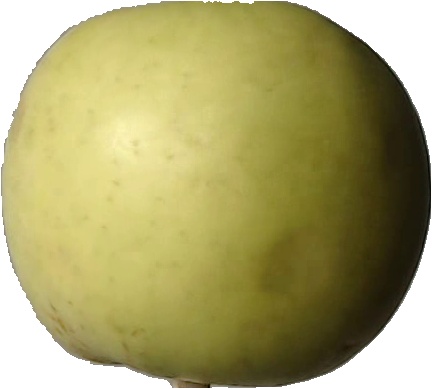
Label: apple_golden_3